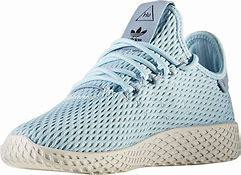
Brand: Adidas
Model: PW Tennis HU